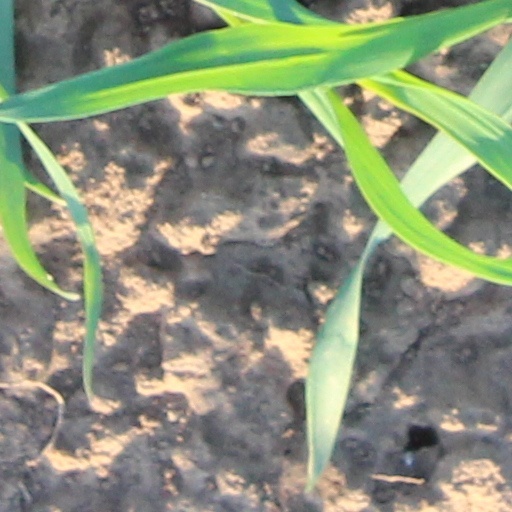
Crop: wheat